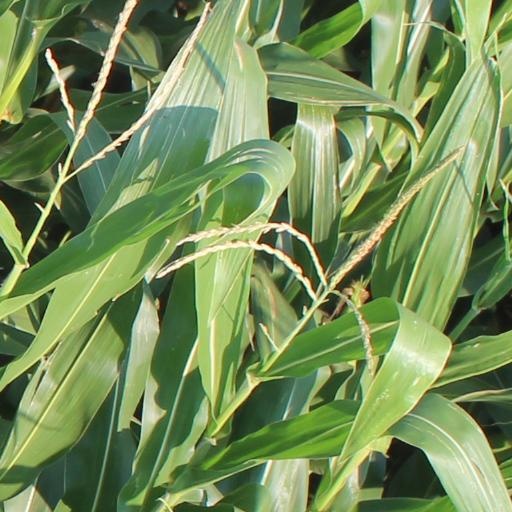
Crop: maize; corn